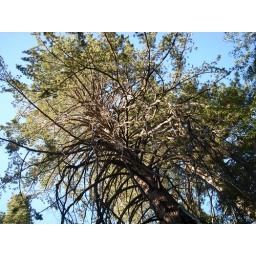
pine tree in the forest